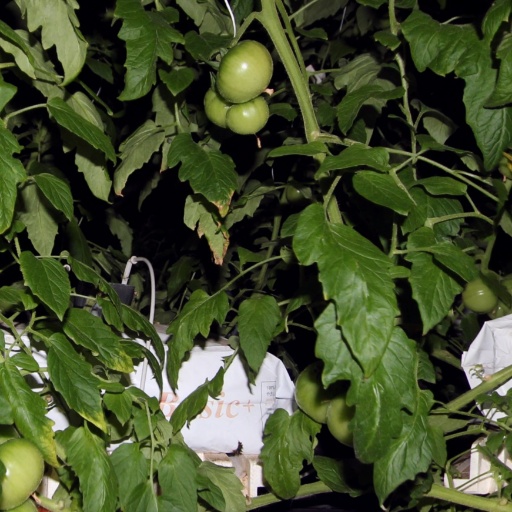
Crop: tomato